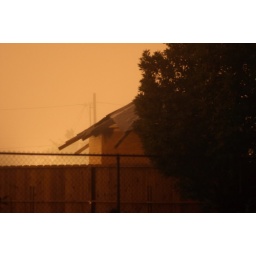
The ocean fog in San Diego gains an otherworldly orange glow from the sodium streetlights